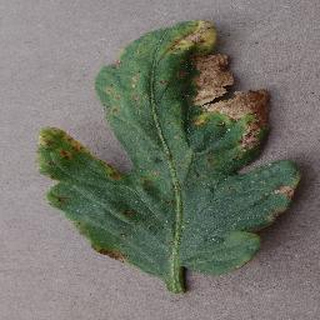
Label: tomato_bacterial_spot